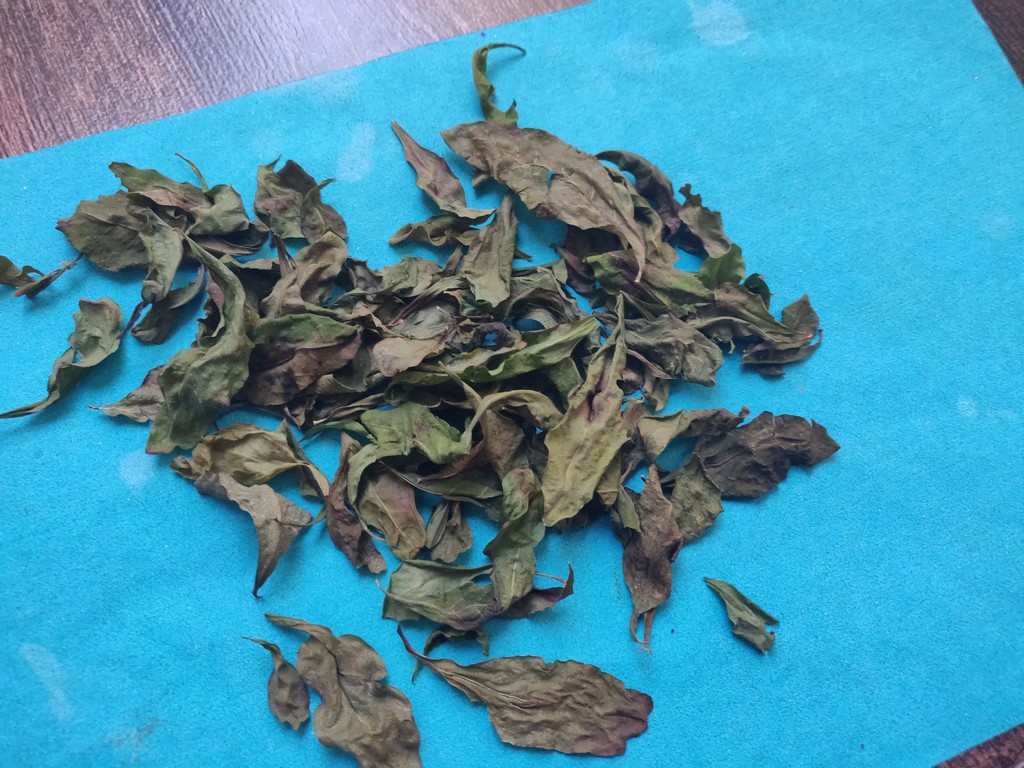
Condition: Dried
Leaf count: multiple
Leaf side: unknown